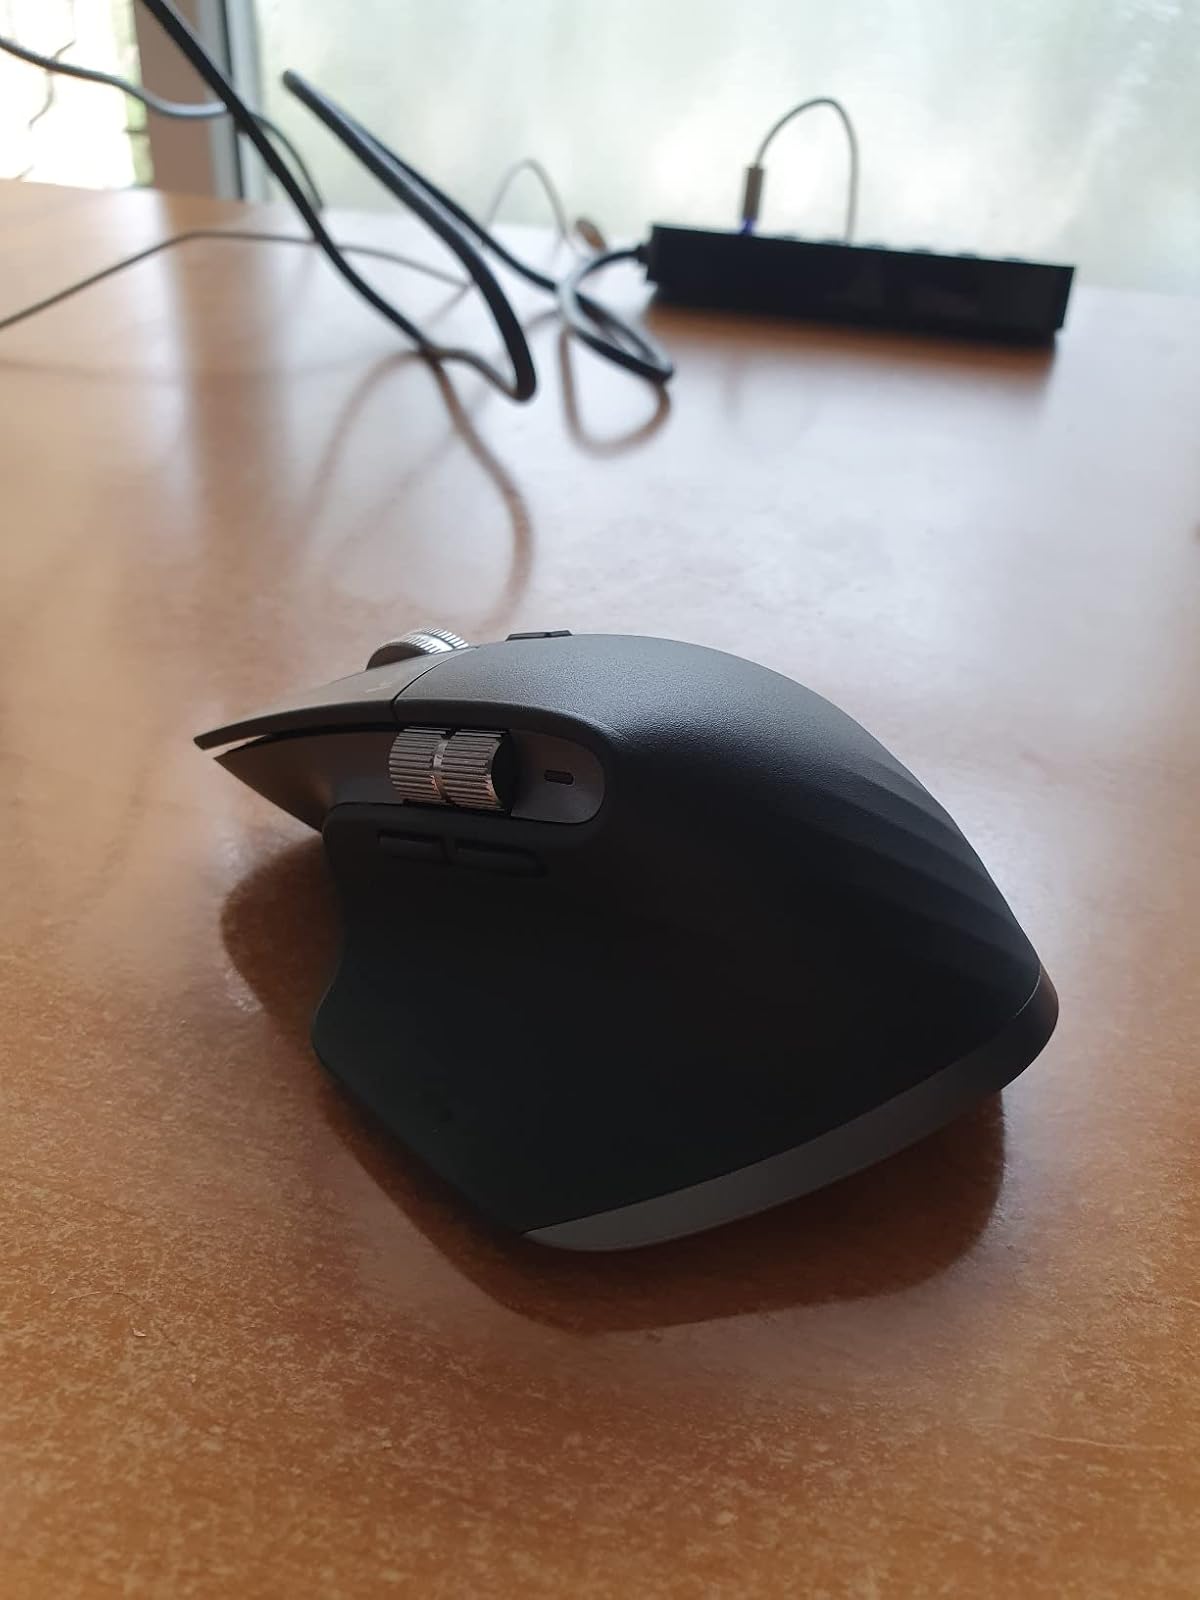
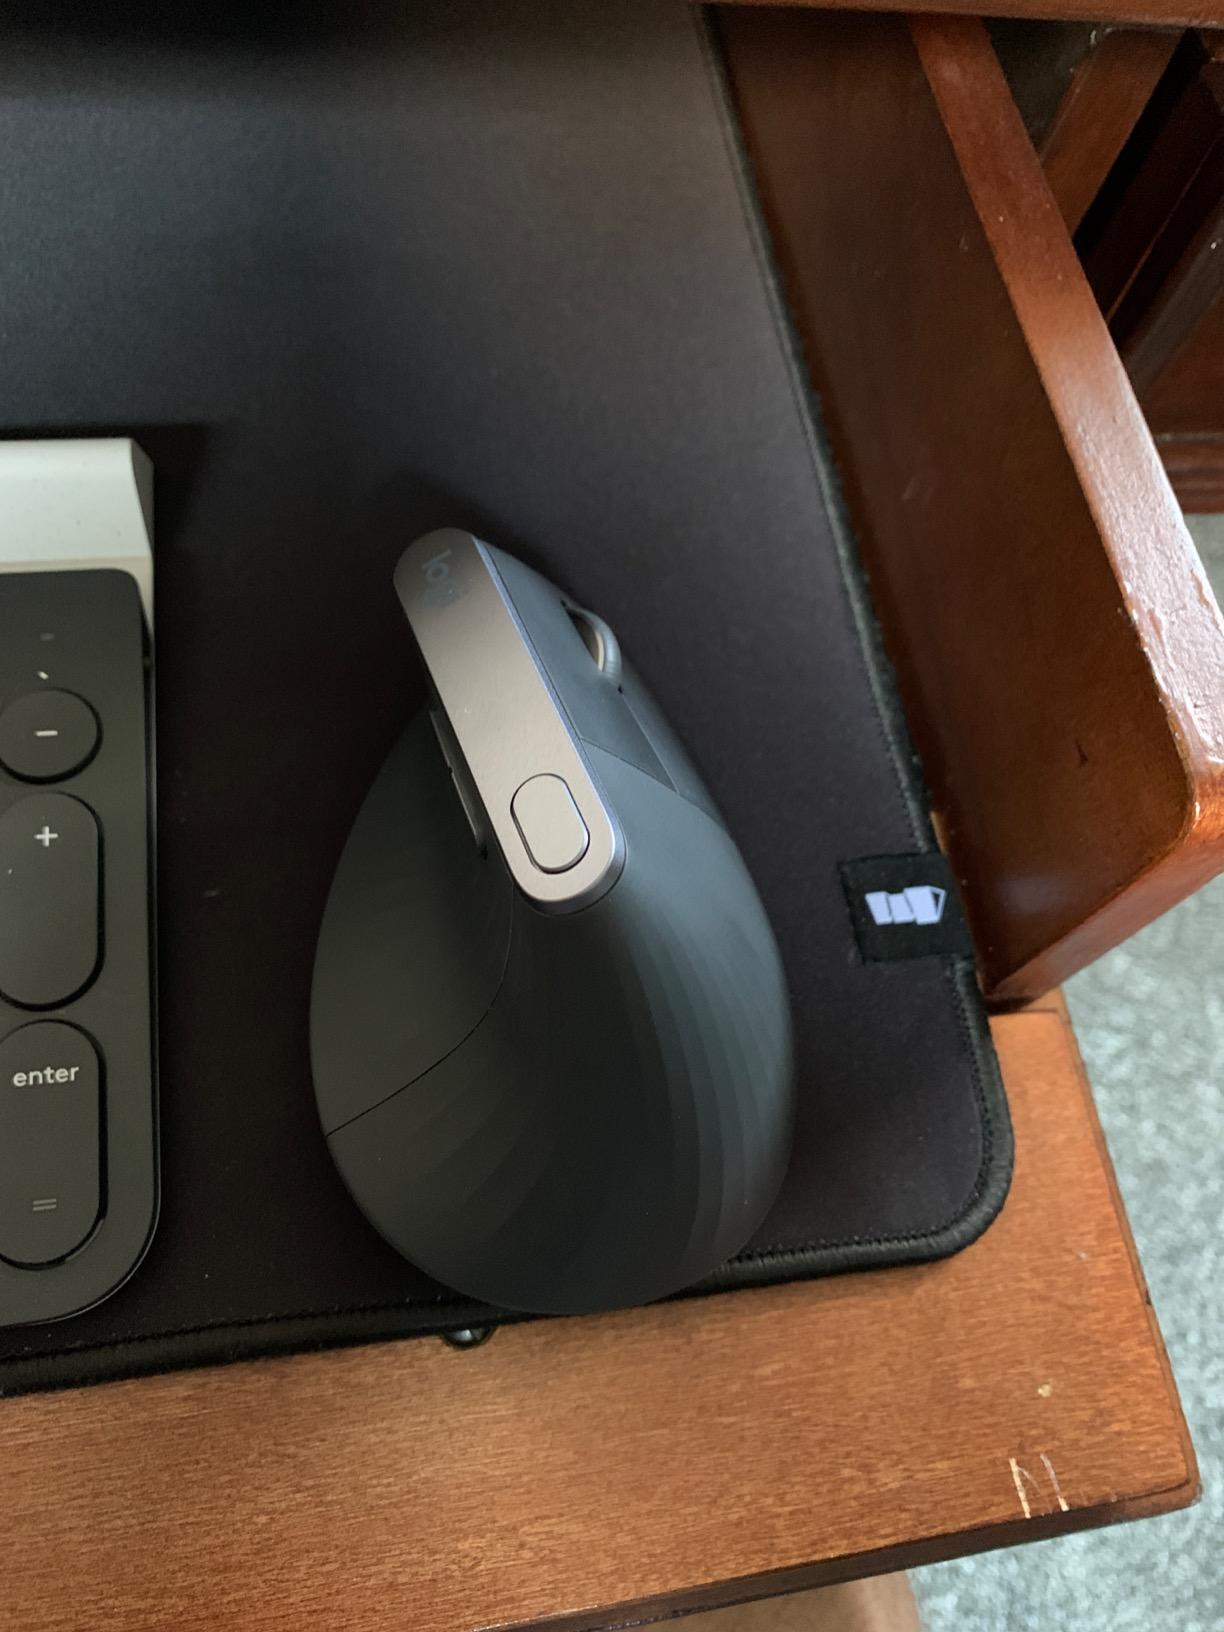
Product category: mouse
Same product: no